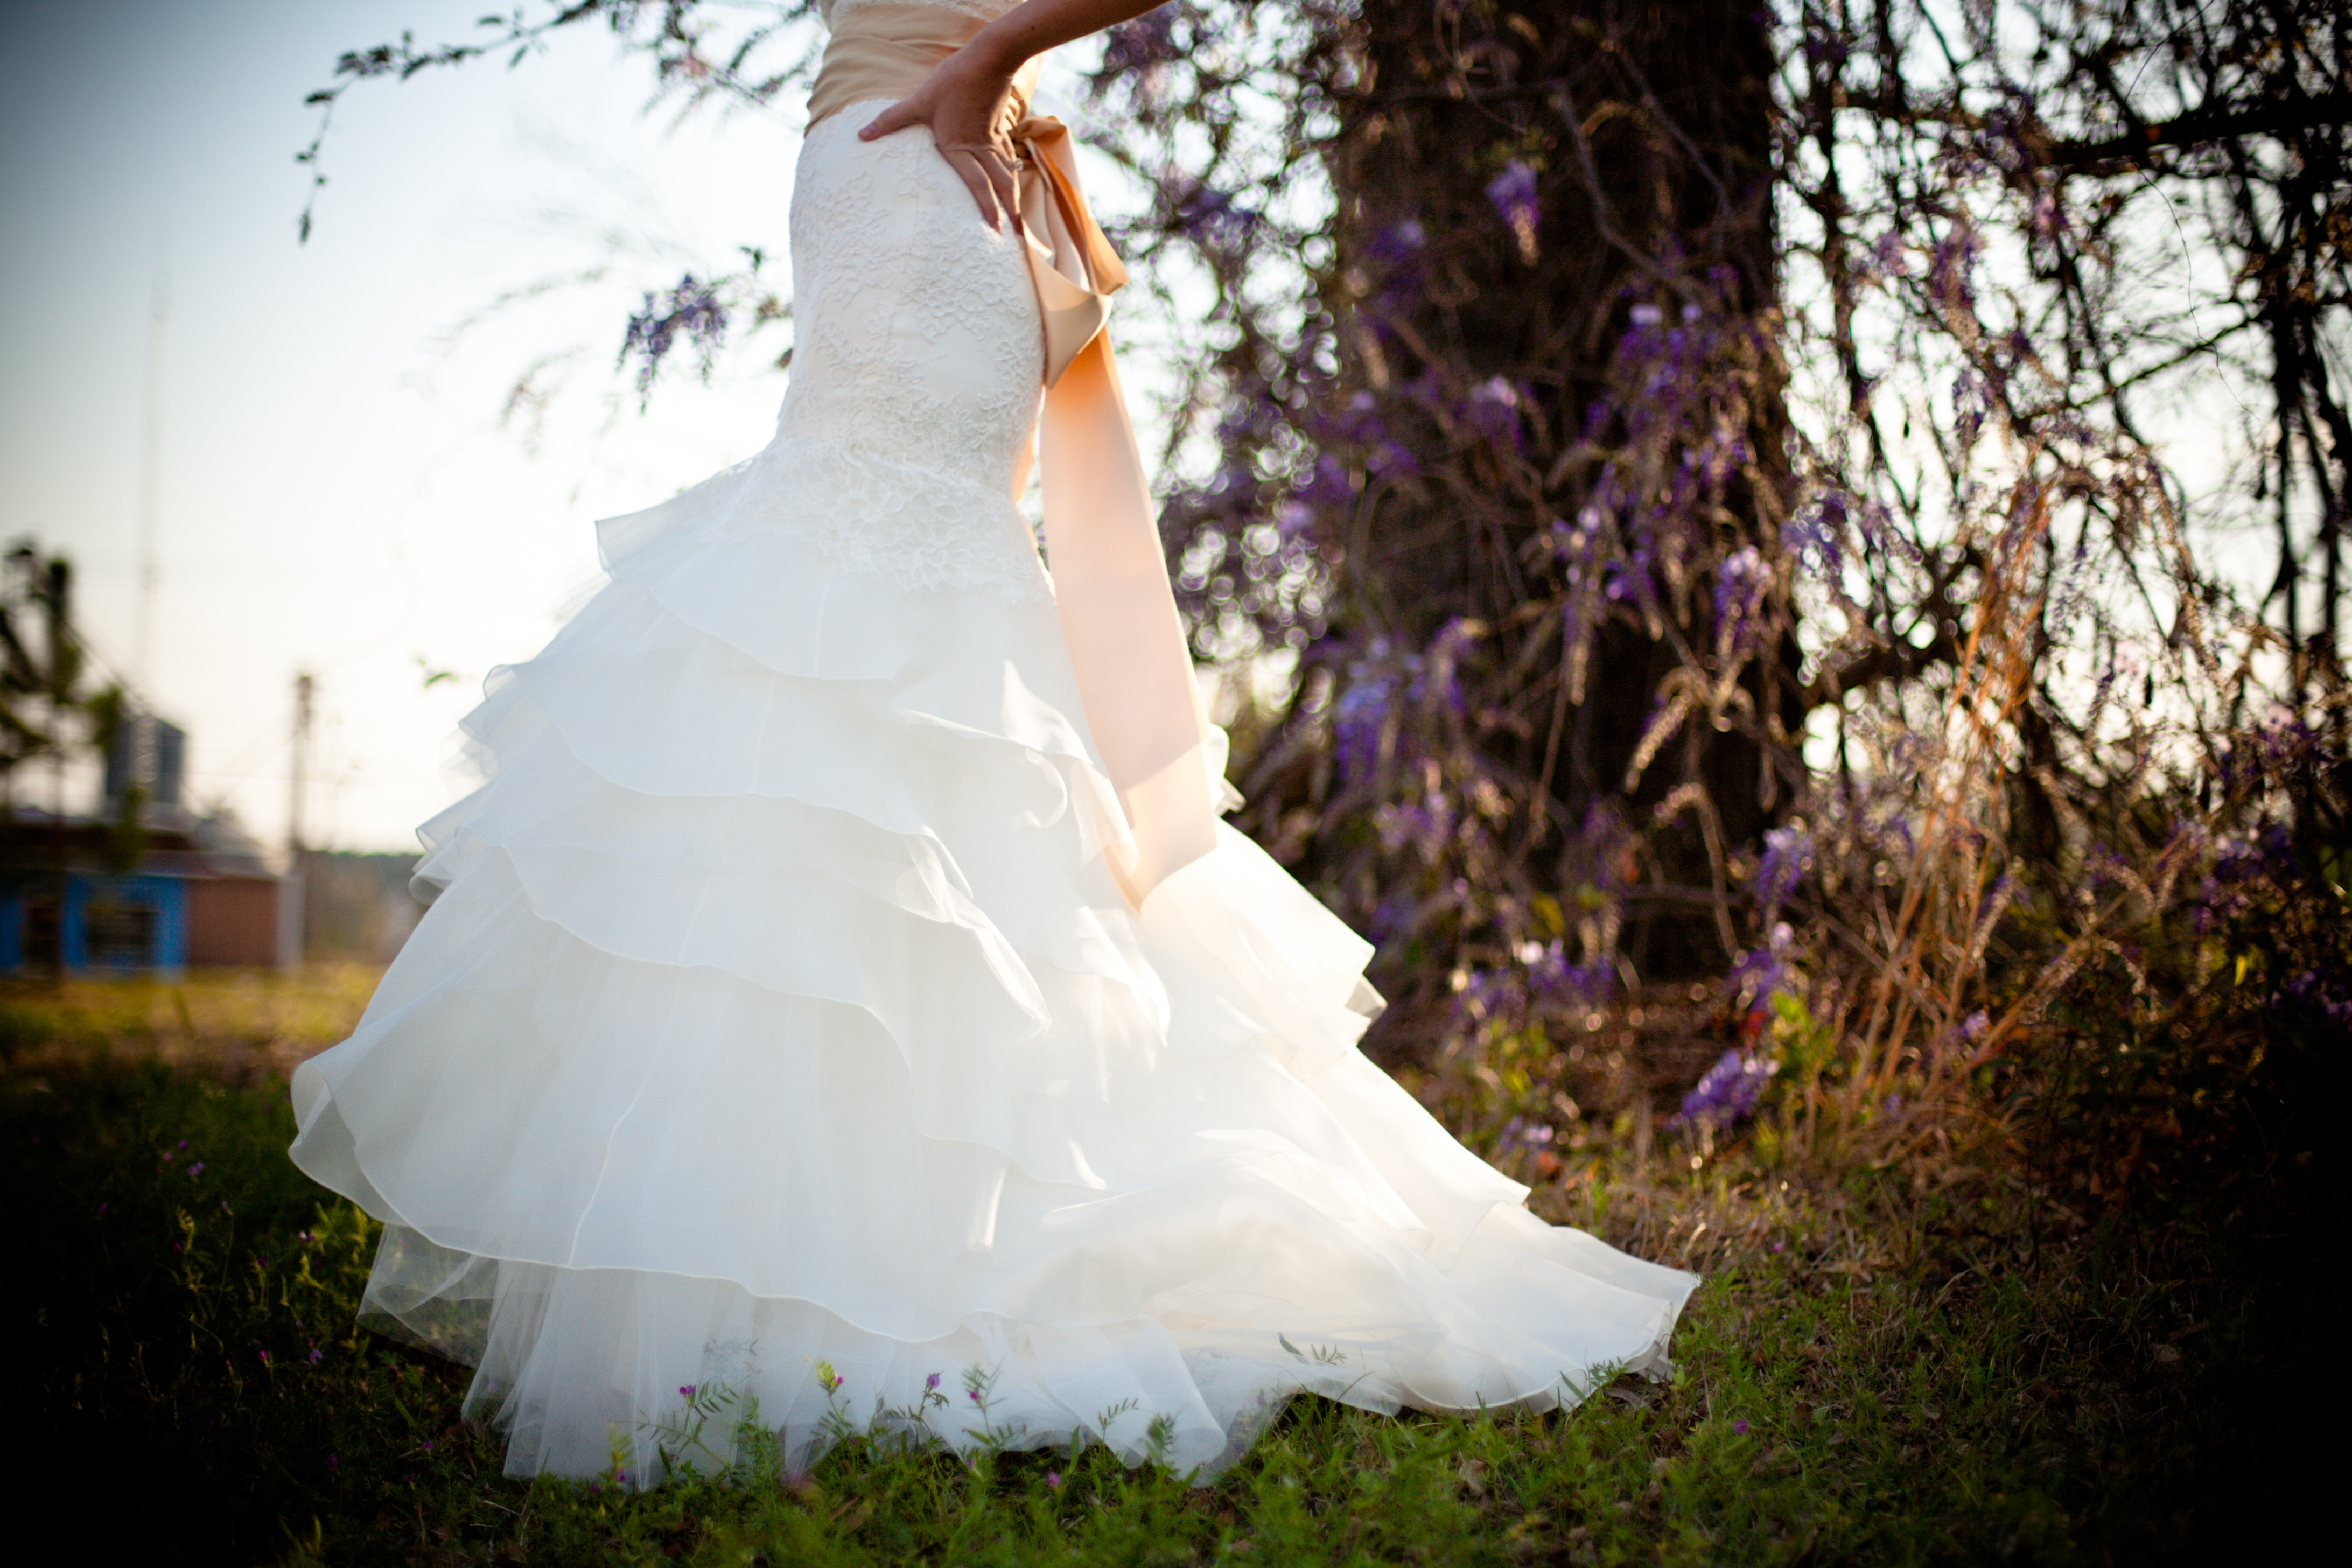
woman, white, photography, flower, female, fashion, clothing, wedding, wedding dress, bride, groom, ceremony, dress, photograph, style, elegant, clothes, traditional, gown, elegance, stylish, bridal clothing